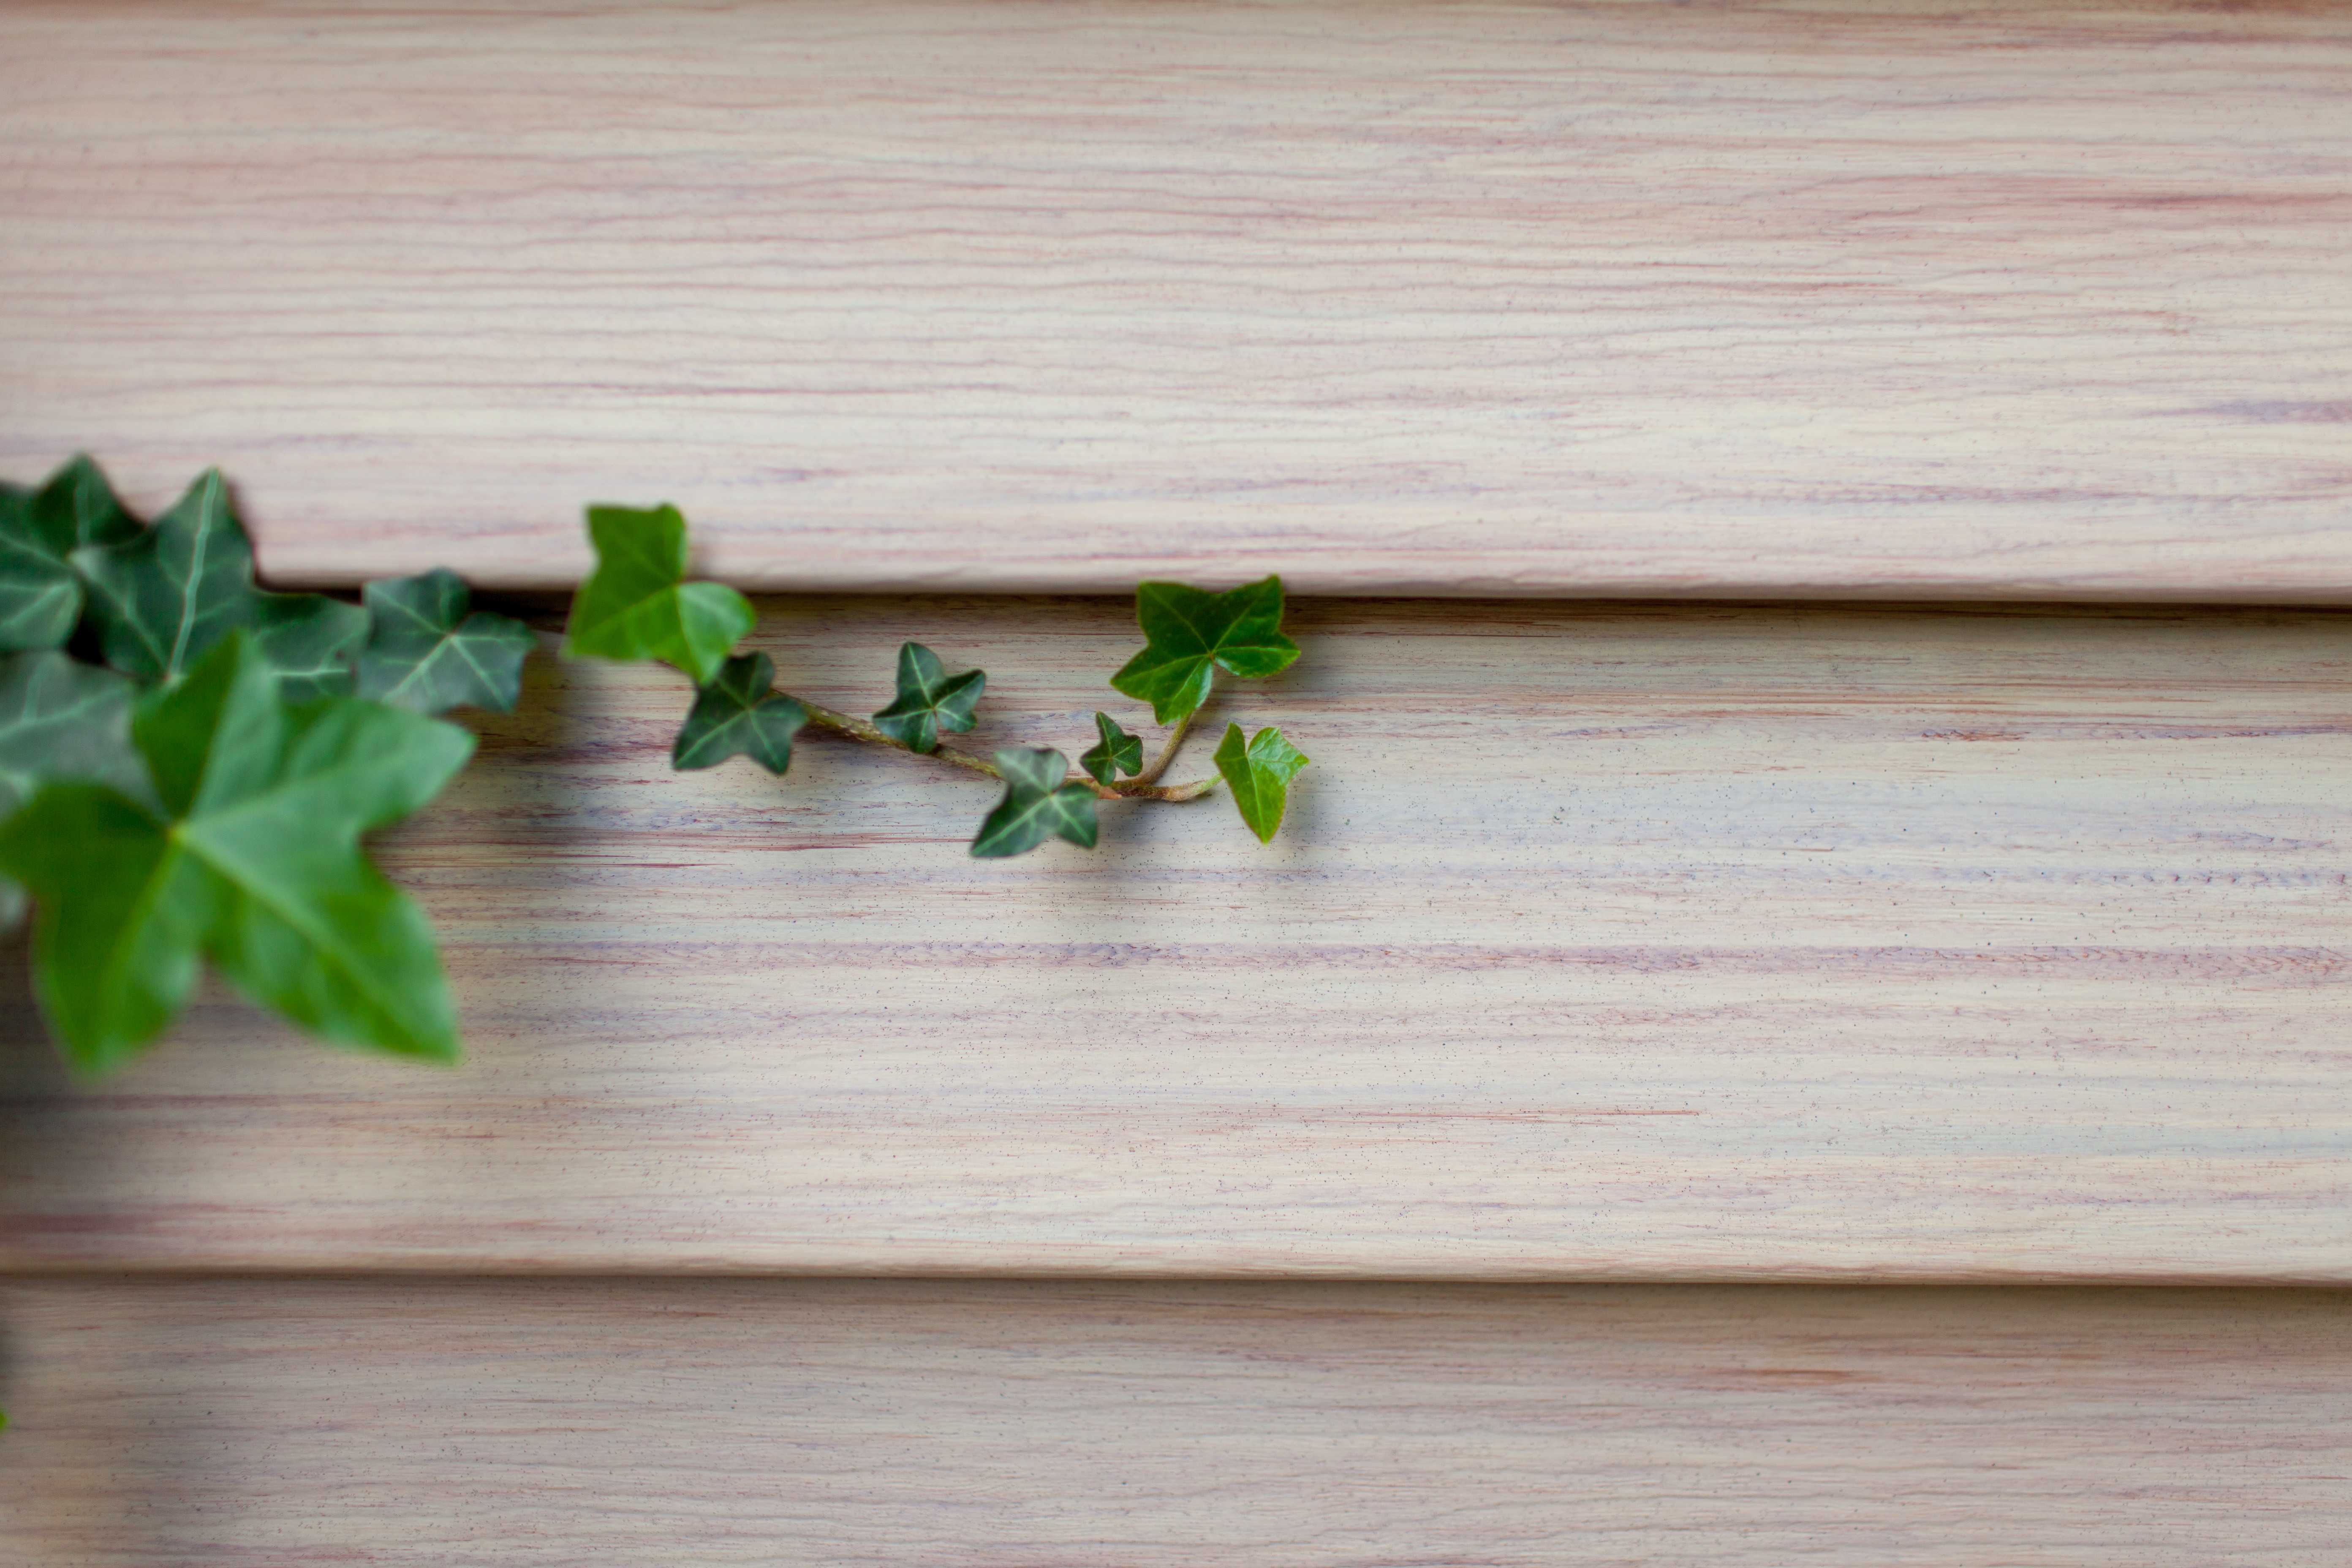
plant, wood, leaf, flower, floor, green, produce, shelf, hardwood, flooring